American Independence Museum

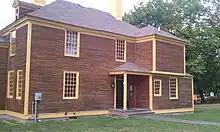
Folsom Tavern after restoration

The tavern was bought in 1929 by the Society and moved to the Ladd-Gilman house. In 1947, Martha Foster Stearns, a preservationist and Colonial Dame, proposed to restore the tavern, in exchange for a long-term residential lease. The Society agreed, and the Stearns restored and modernized much of the original tavern. The Stearns lived in the Tavern until 1956. Between 1956 and 1992, the tavern was leased out to neighboring Phillips Exeter Academy as a faculty residence.